Stereotypes of East Asians in the United States

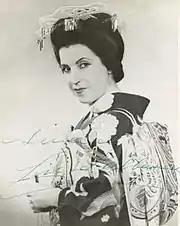
Italian soprano Licia Albanese as Butterfly in Puccini's "Madama Butterfly"

According to author Sheridan Prasso, the "China [porcelain] doll" stereotype and its variations of feminine submissiveness recurs in American movies. These variations can be presented as an associational sequence such as: "Geisha Girl/Lotus Flower/Servant/China Doll: Submissive, docile, obedient, reverential; the Vixen/Sex Nymph: Sexy, coquettish, manipulative; tendency toward disloyalty or opportunism; the Prostitute/Victim of Sex Trade/War/Oppression: Helpless, in need of assistance or rescue; good-natured at heart."